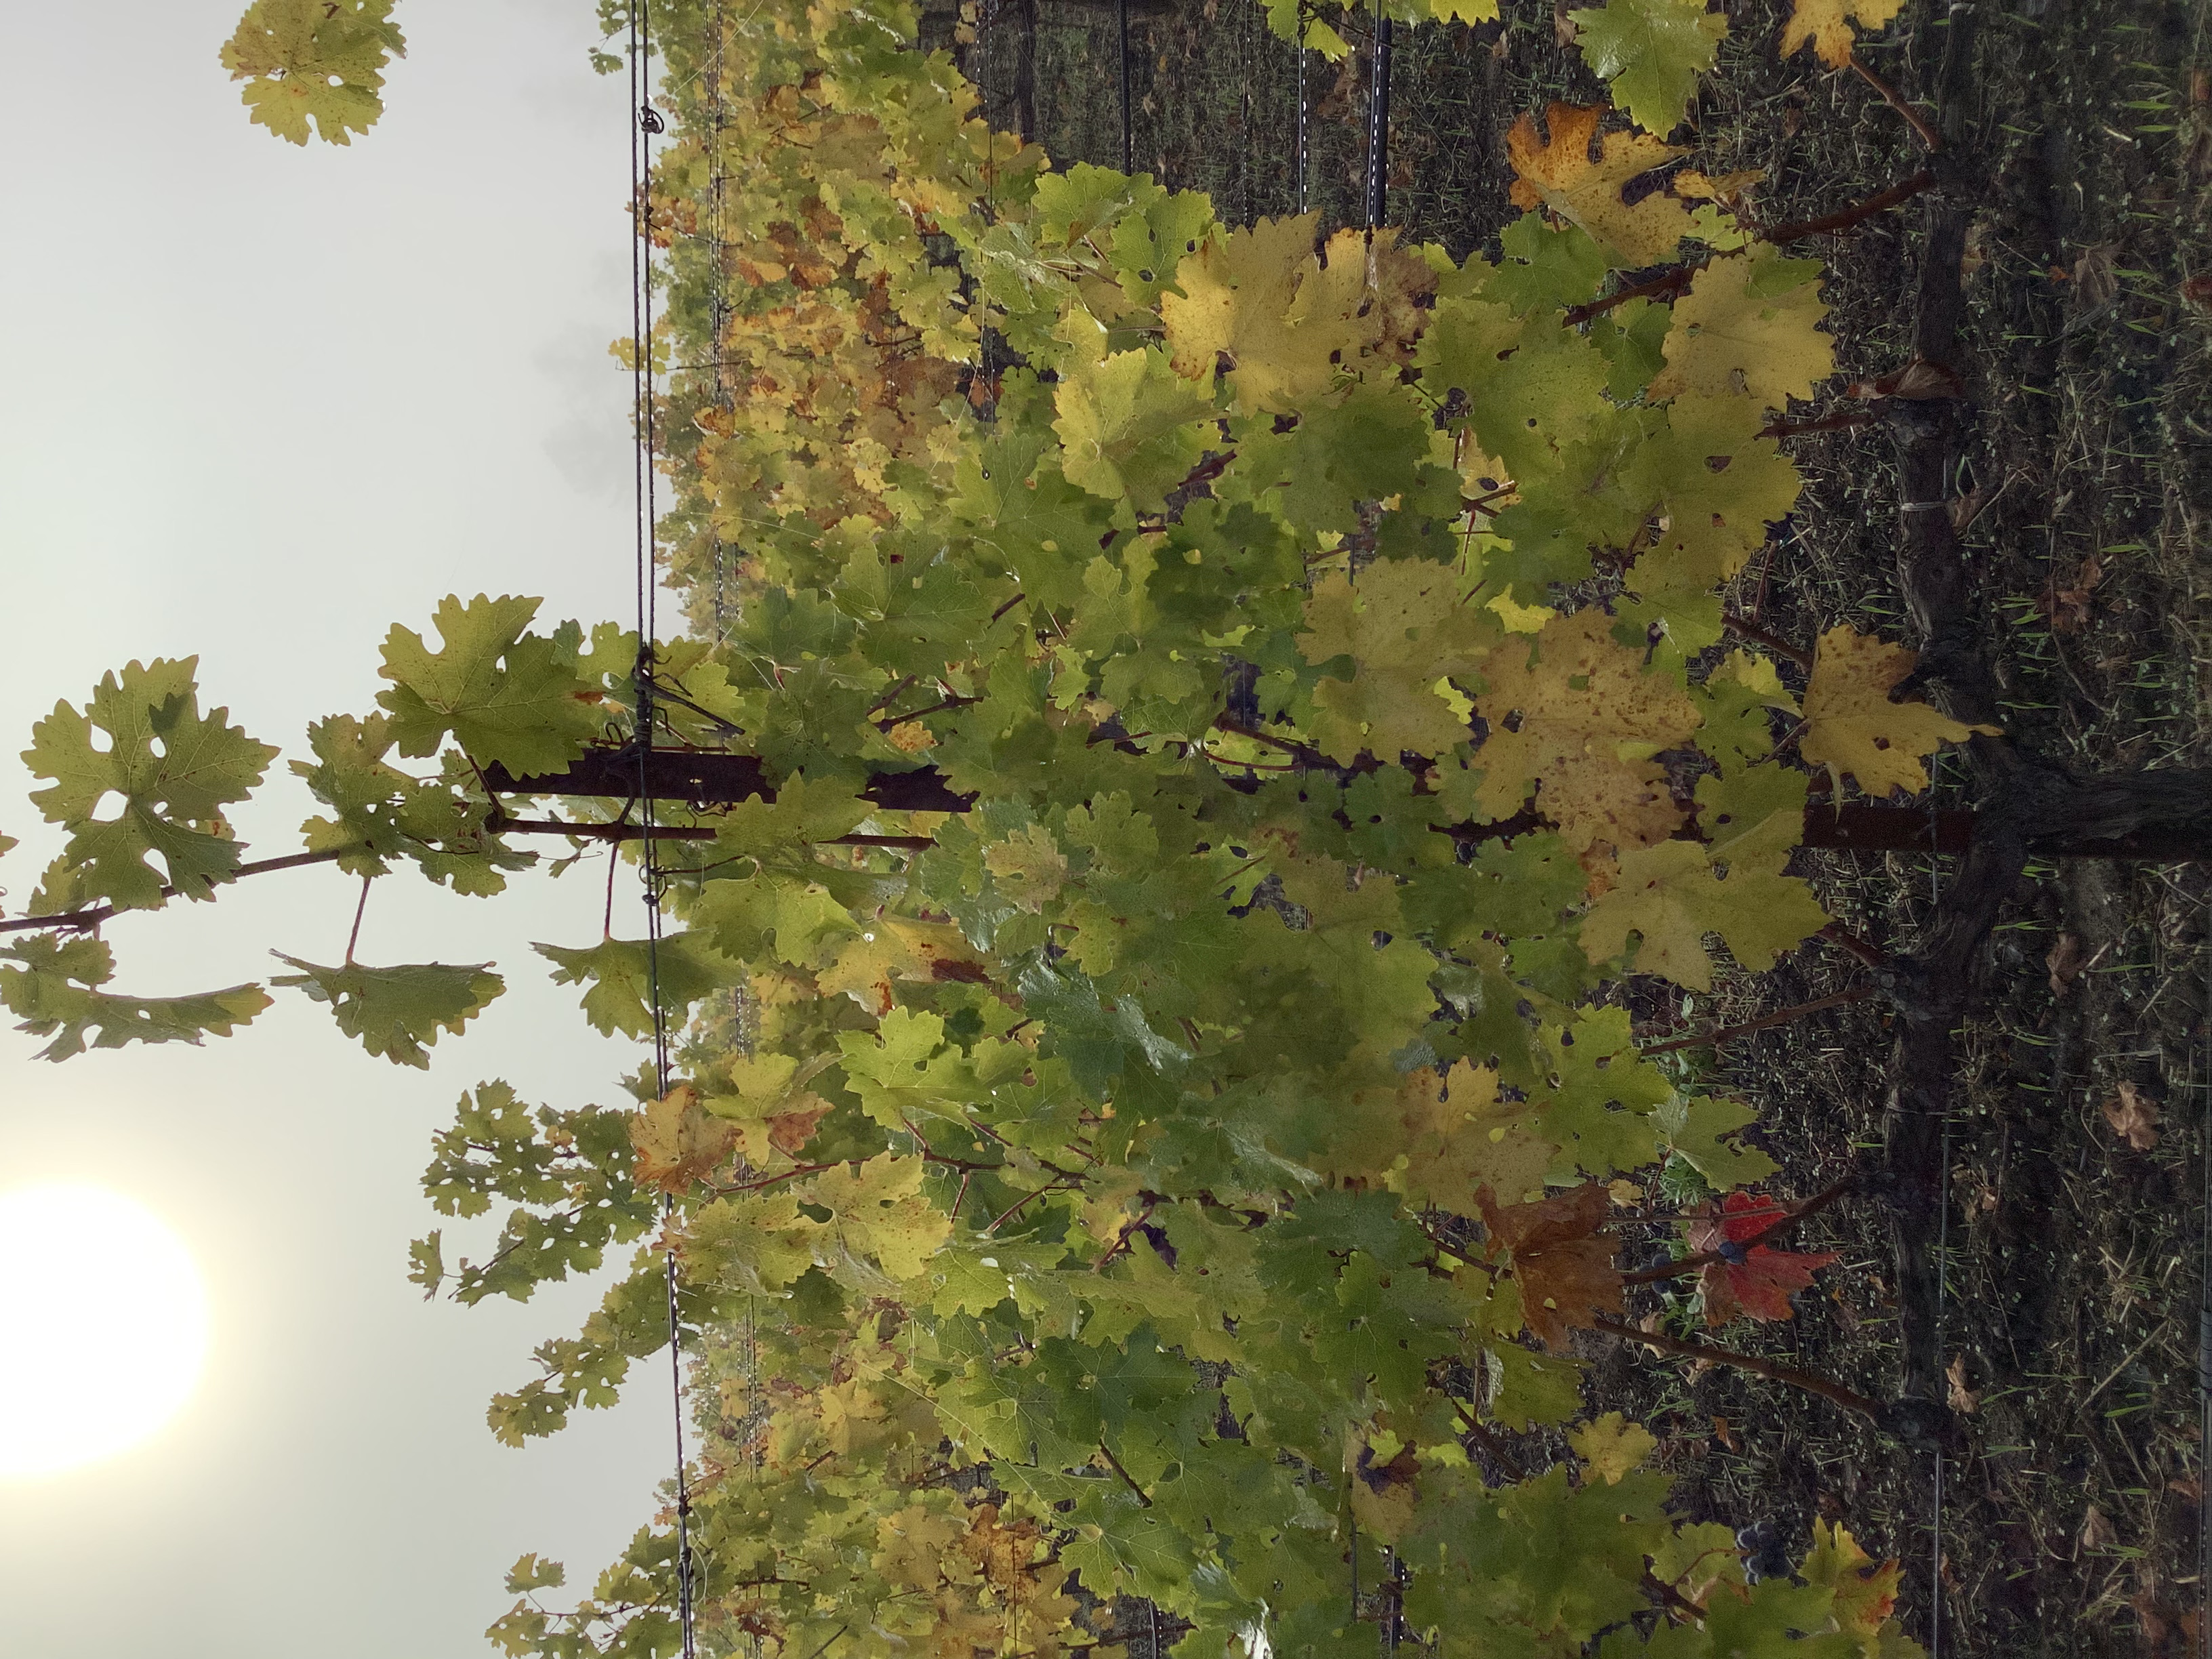
Label: No Virus